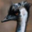
Label: bird